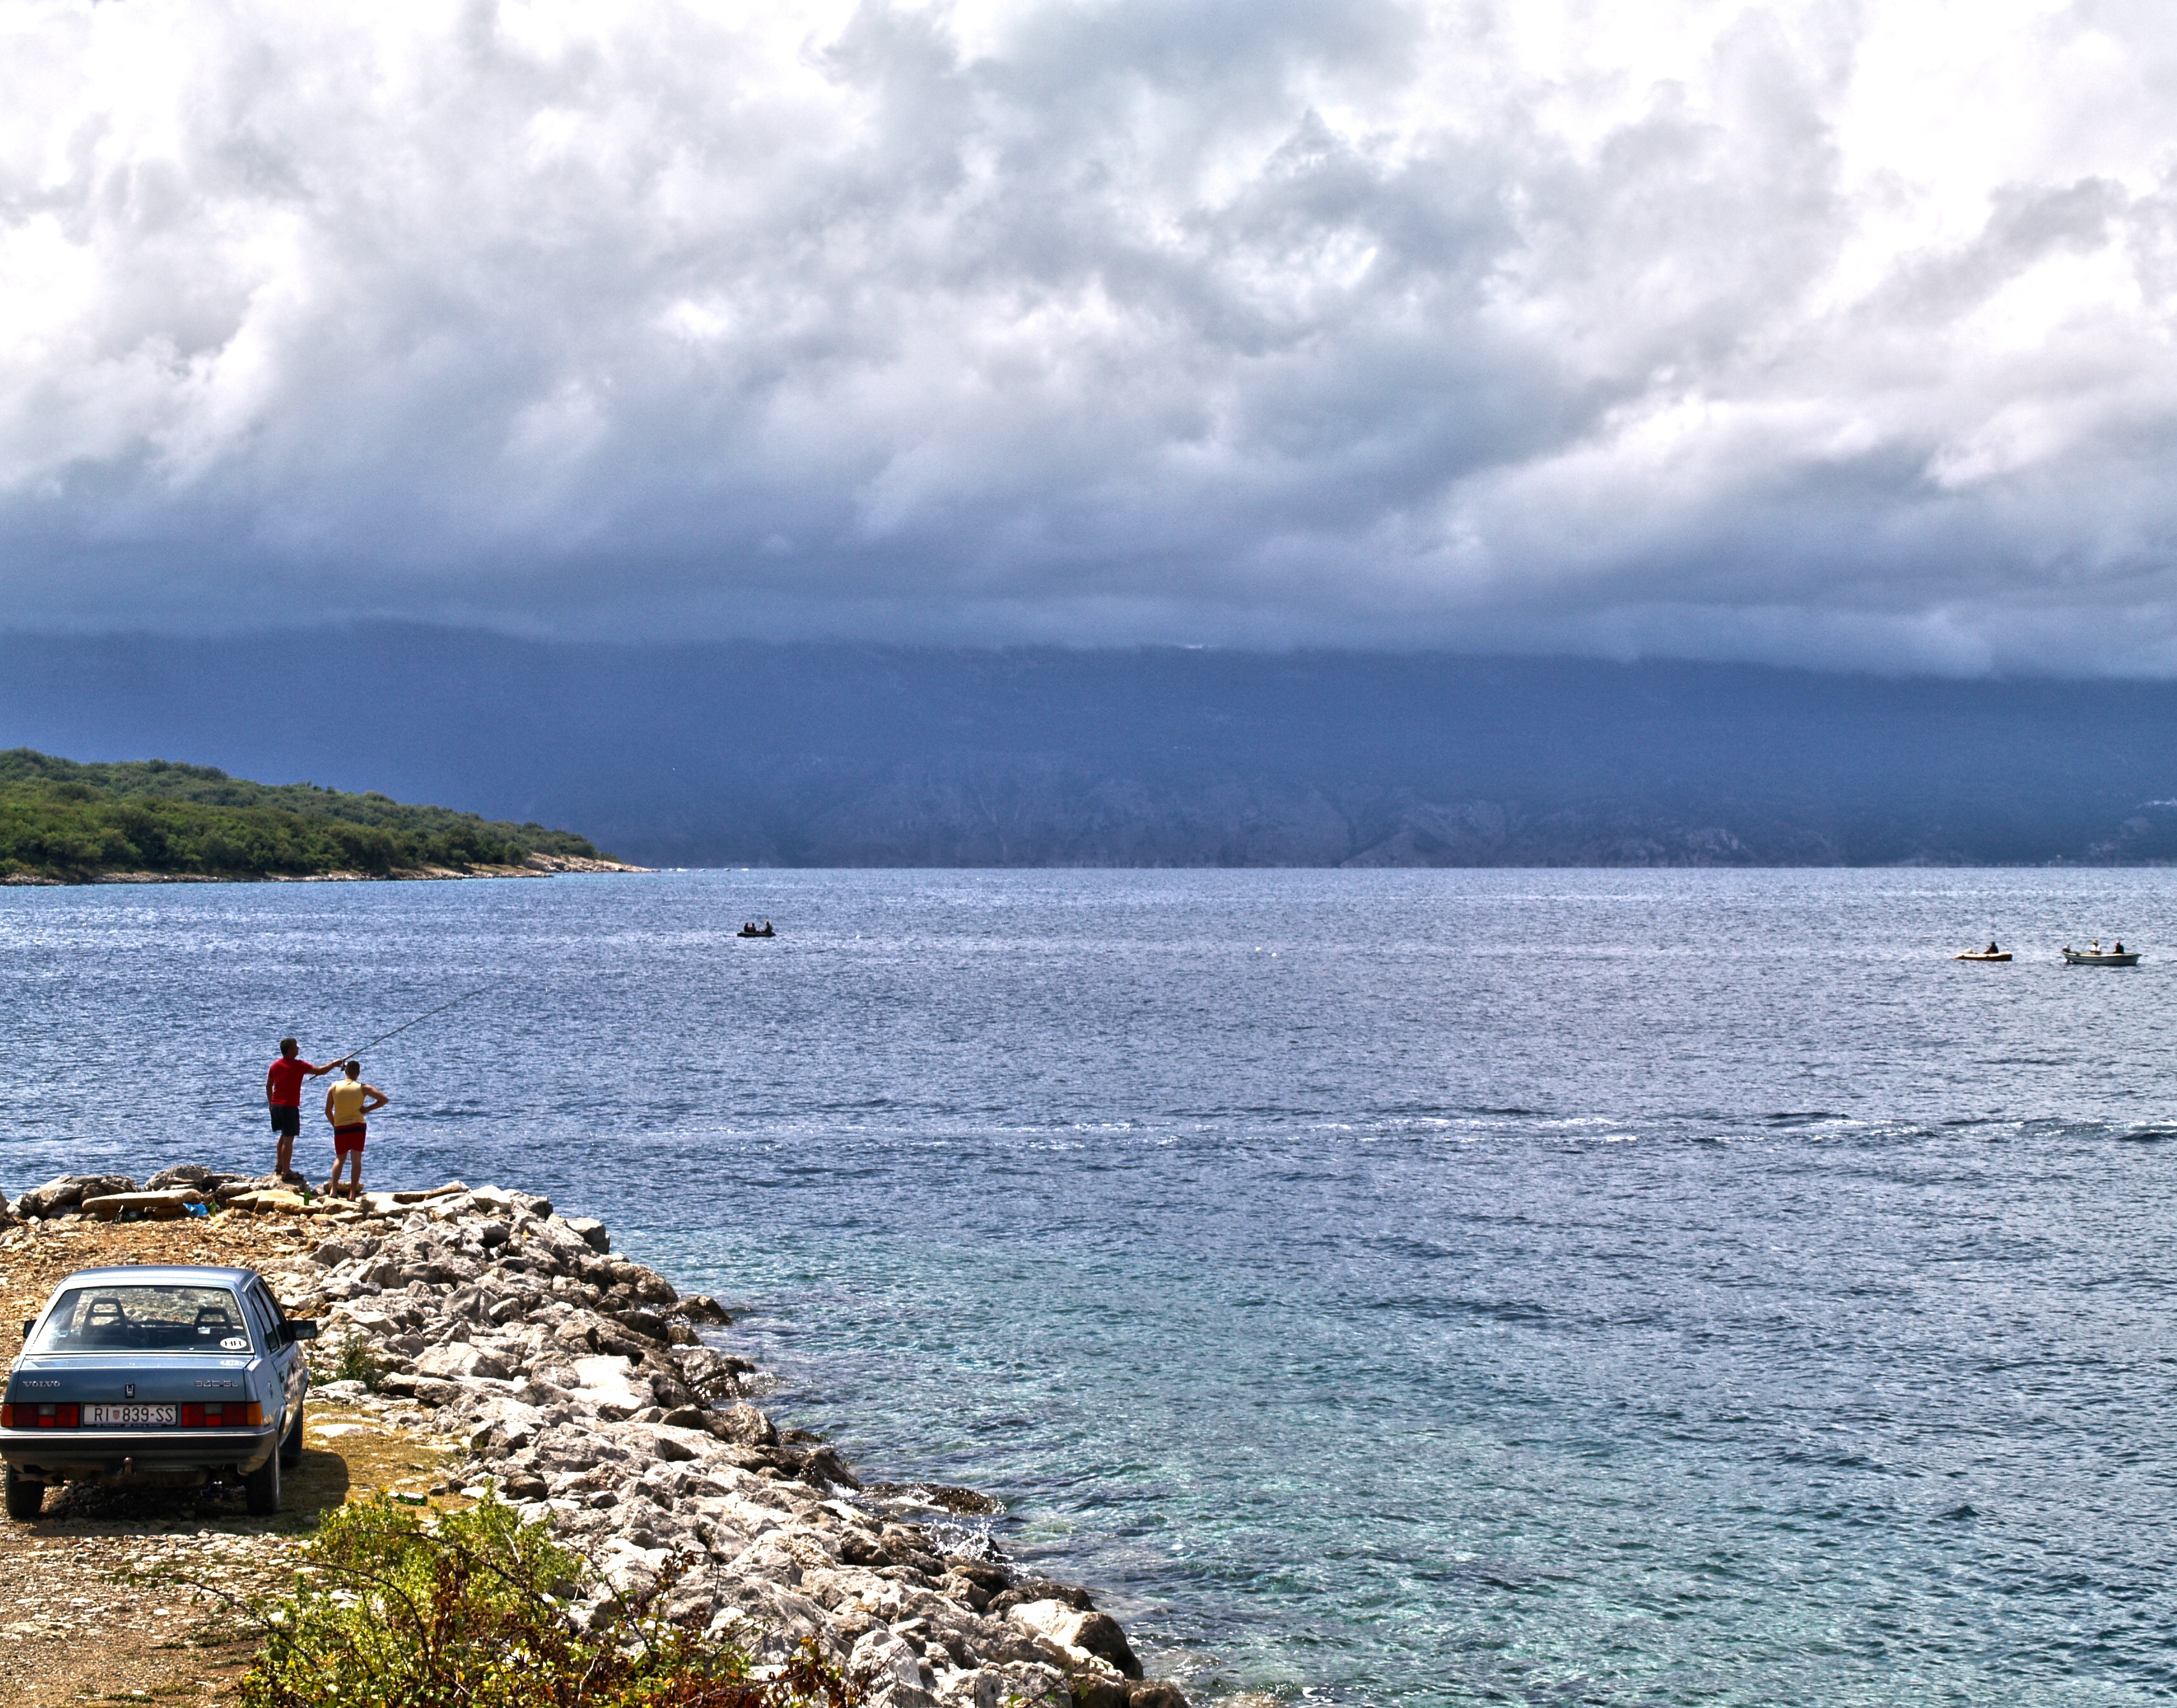
beach, sea, coast, water, nature, ocean, horizon, mountain, cloud, people, sport, car, shore, lake, vacation, recreation, cliff, cove, vehicle, fishing, fisherman, bay, reservoir, leisure, terrain, body of water, loch, hobby